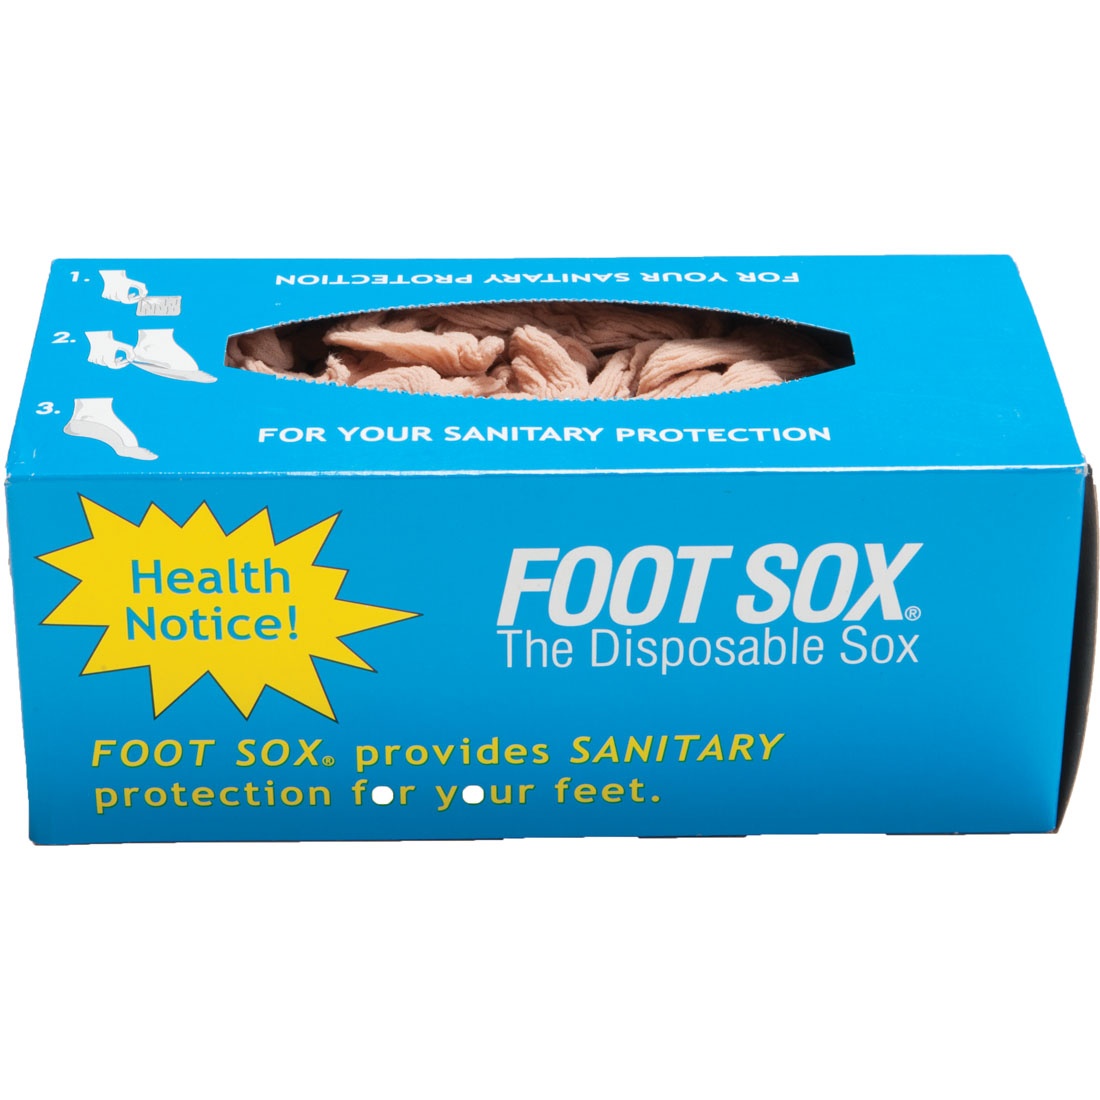
Nylon Peds-144 pcs Disposable Sock TRYON
Nylon Peds-144 pcs Disposable Sock Nylon Peds-144 pcs Disposable Sock Description: 144 pr of Disposable peds Fabric Content: FT Womens Socks Gender: Women Garment Type: Socks/Hosiery Specifications: Manufactured In : Imported
Brand: Cherokee
Category: Apparel & Accessories > Clothing > Socks > Panty Socks